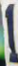
Number: 1